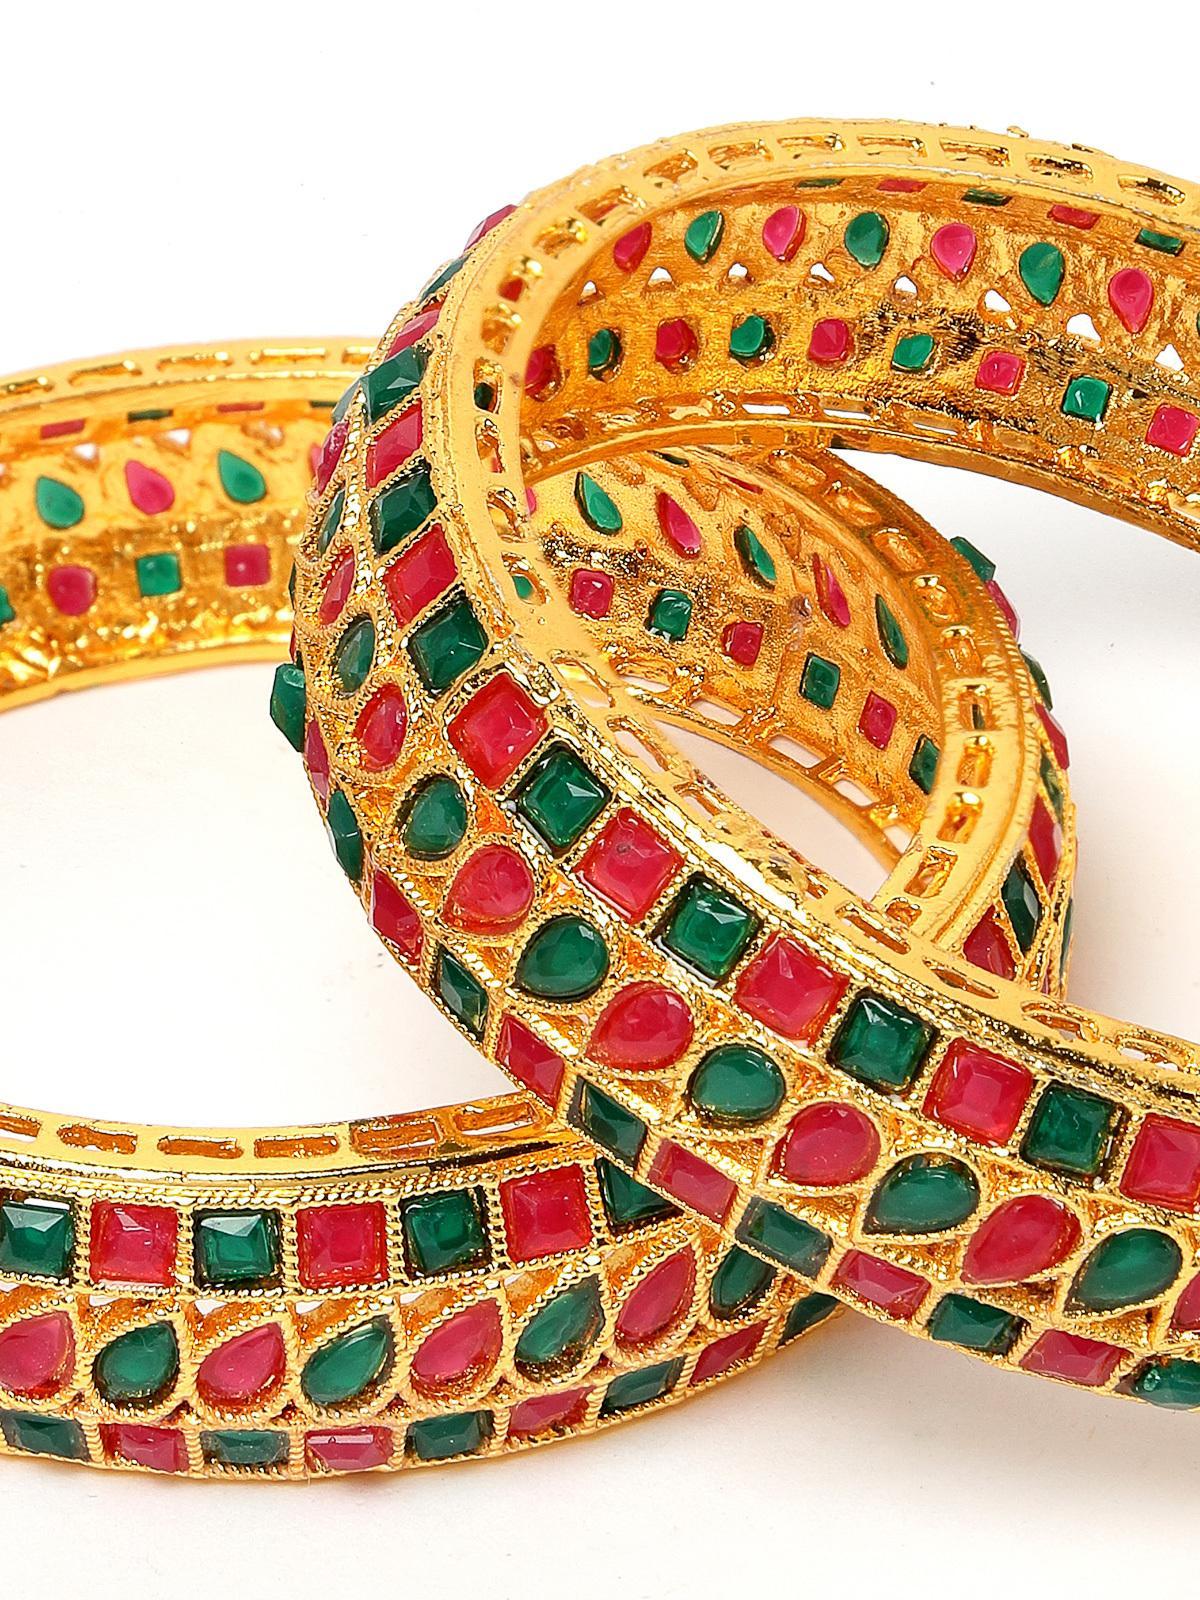
Sukkhi Unique Traditional Kada Style Gold Plated Red And Green Broad Bracelet Bangle Set Jewellery for Women & Girls|Set of 2 Latest Design|Birthday Anniversary Gift for Women|B105928_2.6
Type: Bracelets & Bangles
Brand: Sukkhi
Price: Rs. 413
 Adorn yourself with the Sukkhi Unique Traditional Kada Style Gold Plated Broad Bracelet Bangle Set for Women & Girls. This set of two showcases a unique blend of red and green in a traditional kada style, featuring the latest design trends. The gold-plated finish adds an opulent touch to any ensemble. Sized at 2.4, 2.6 and 2.8, these broad bracelets make for a perfect birthday or anniversary gift, celebrating cultural richness and timeless beauty for the special women in your life with a set that's both unique and versatile.Disclaimer:There may be slight variation in shade and colour due to photographic effects and monitor settings
Included: 2 Bangles